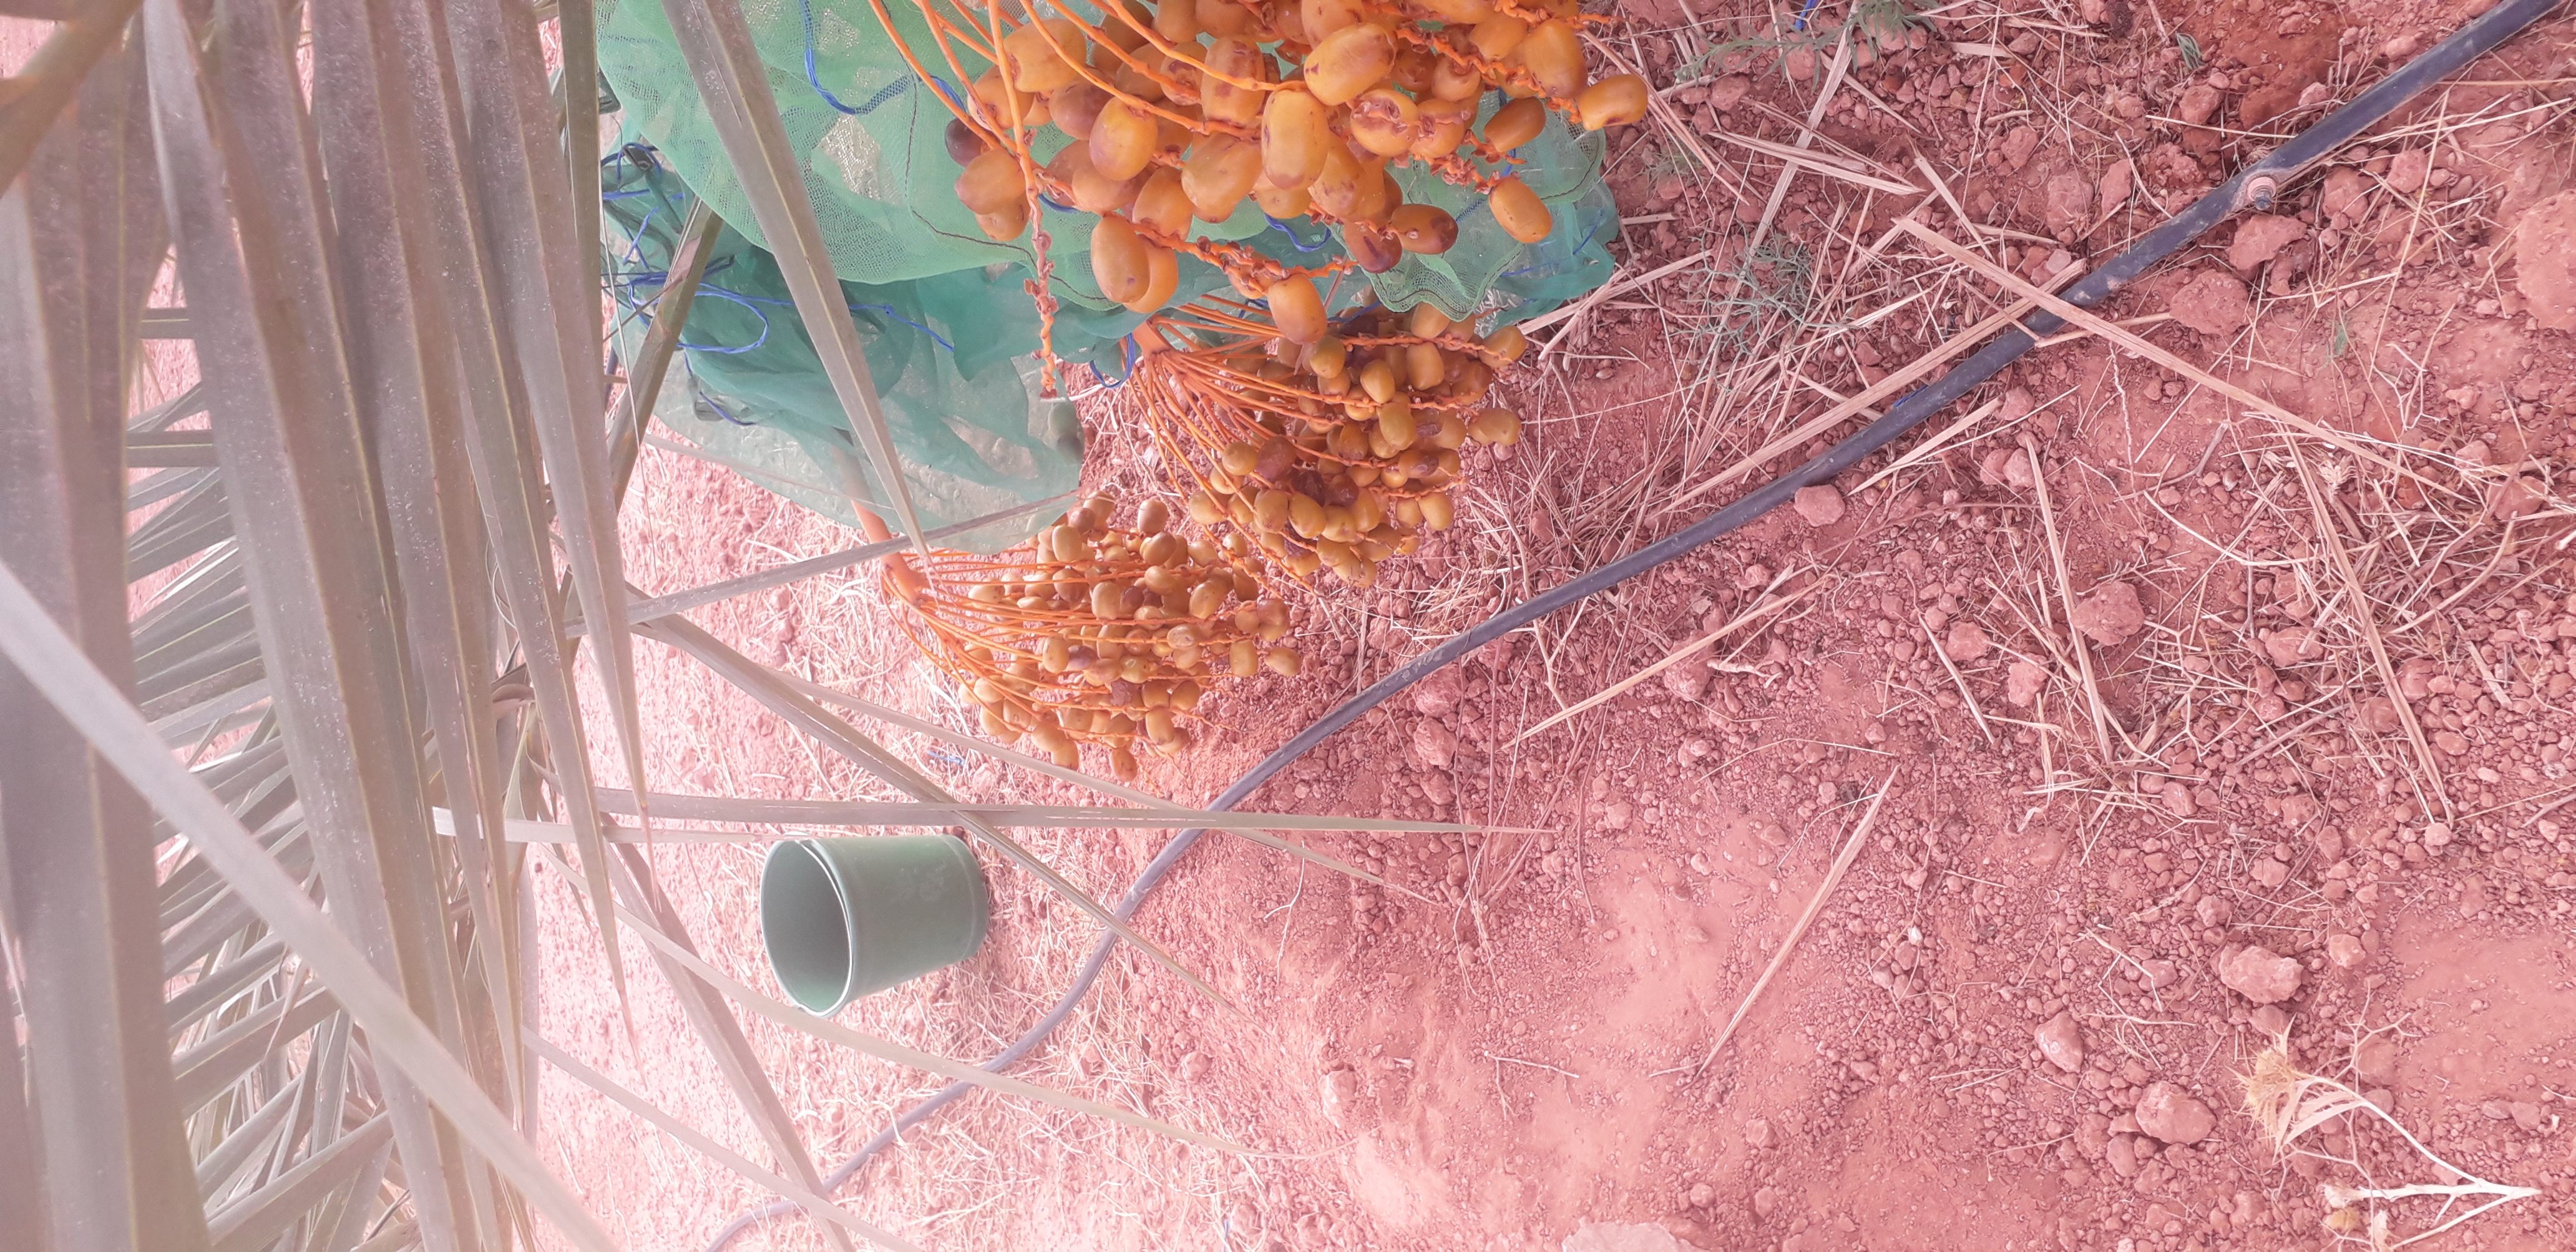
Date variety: Boufagous